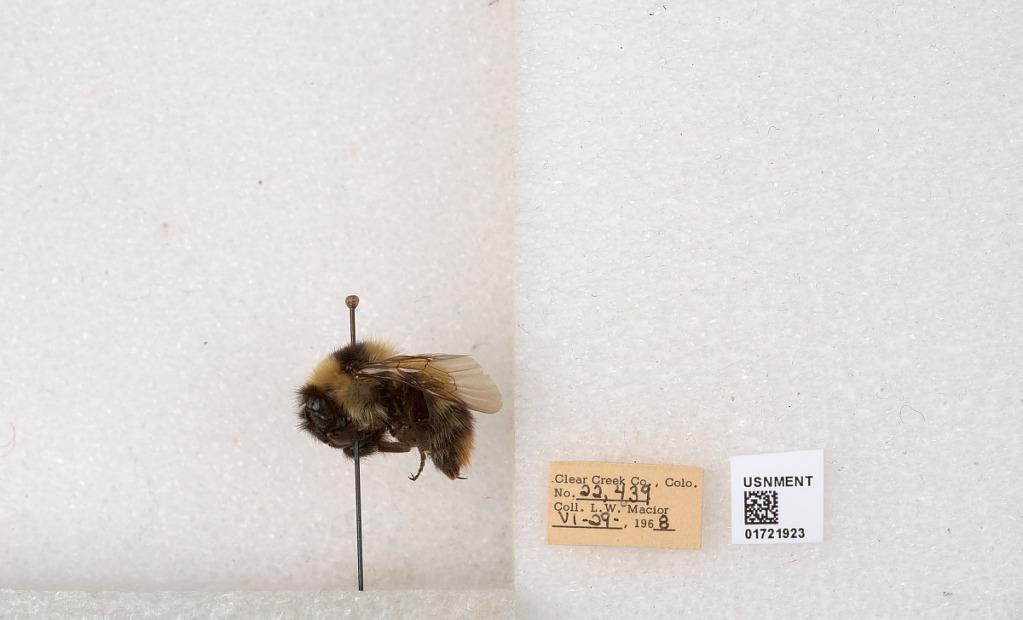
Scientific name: Bombus kirbyellus
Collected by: L. Macior
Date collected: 1968-6-29
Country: United States
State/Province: Colorado
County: Clear Creek
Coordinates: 39.6891, -105.644